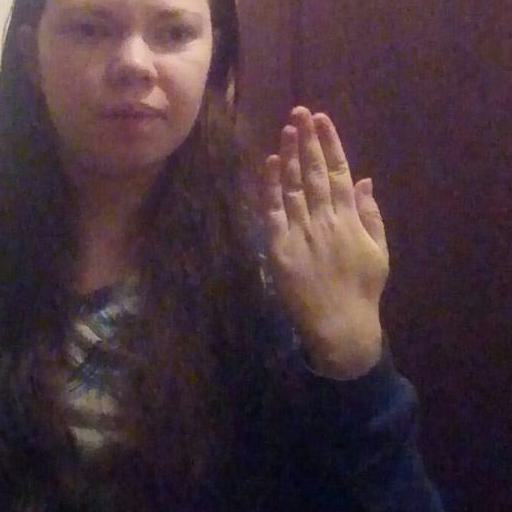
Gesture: stop_inverted